Jewelbox (video game)

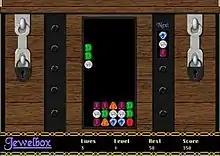

Jewelbox is a puzzle video game developed by Varcon Systems for the Macintosh. It is a clone of Sega's "Columns".